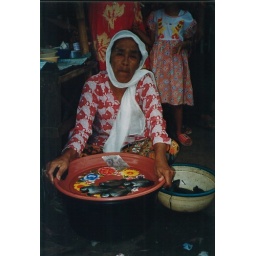
Some stinky fish in the market